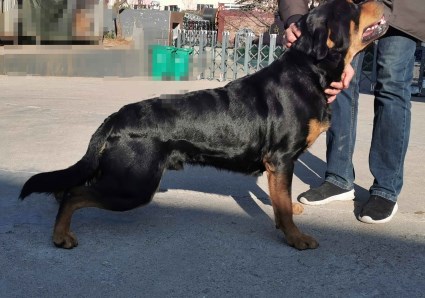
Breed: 3336-n000121-chinese_rural_dog